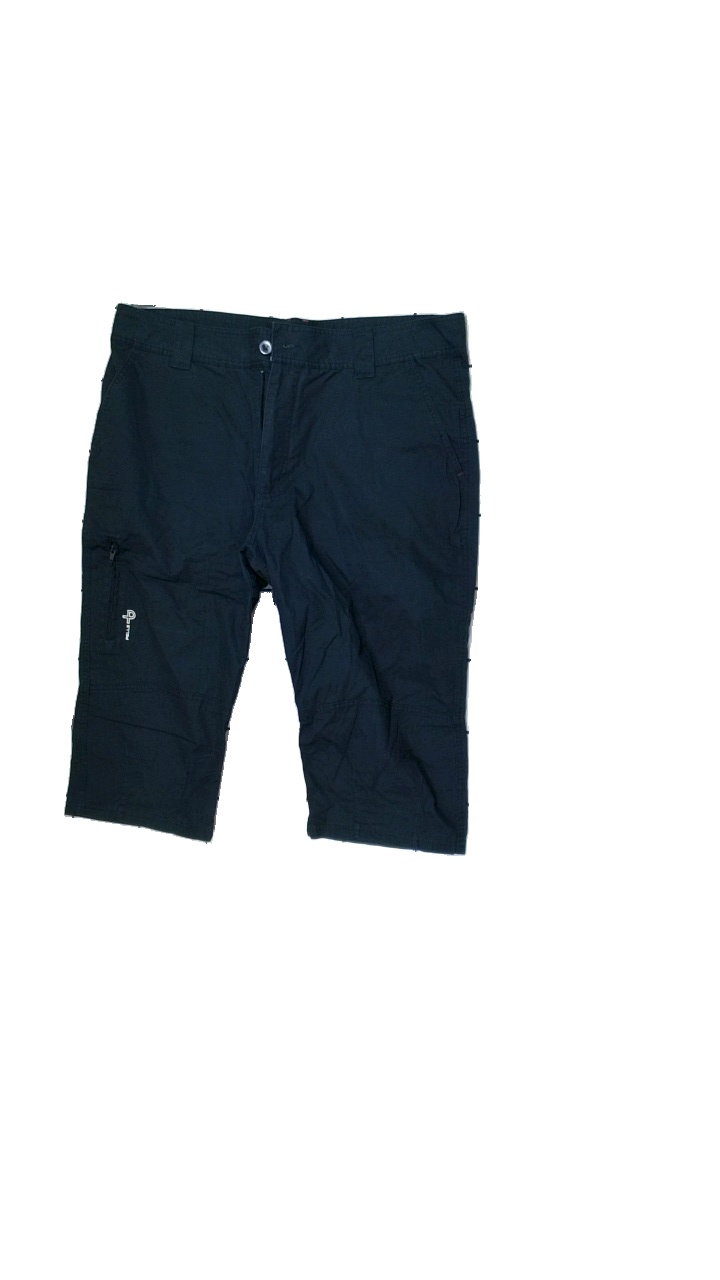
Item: Shorts (Men)
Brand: Pellep
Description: Blue long shorts
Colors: Blue
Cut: Long
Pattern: Logo print
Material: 100% Cotton
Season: All
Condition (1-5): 5
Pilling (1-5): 5
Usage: Reuse
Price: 50-100